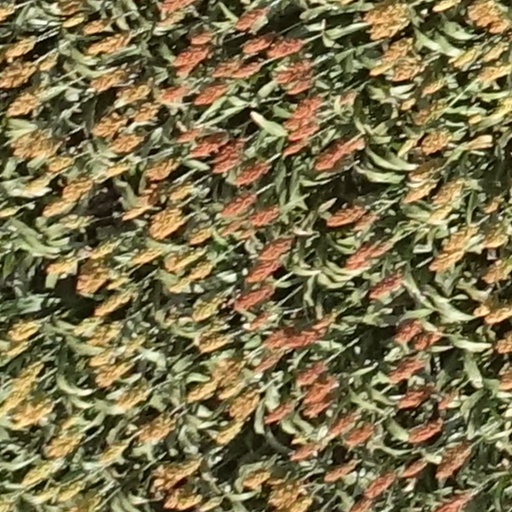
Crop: sorghum